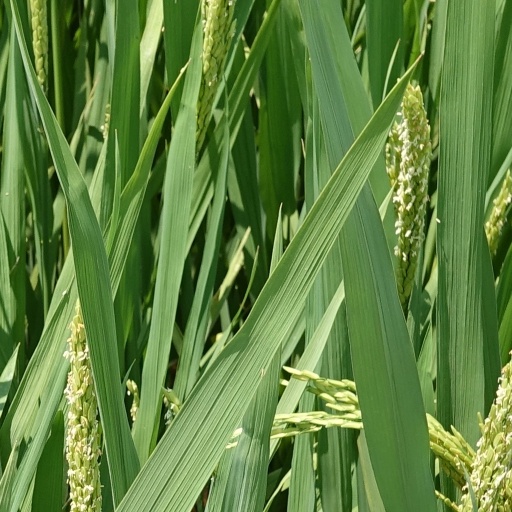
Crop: rice